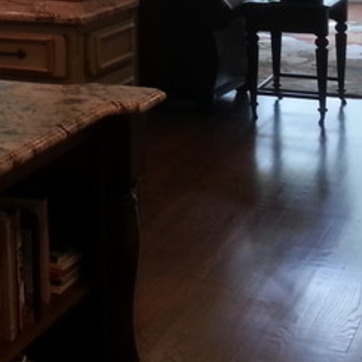
Material: wood